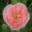
Label: poppy